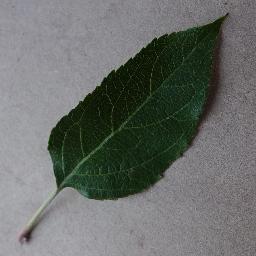
Label: Apple___healthy